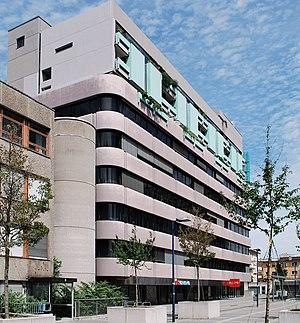
La Novotny Mähner Assoziierte est une entreprise d'architecture allemande installée à Offenbach am Main, dans le Land de Hesse, en Allemagne, près de Francfort-sur-le-Main. L'entreprise a été fondée par Fritz Novotny et Arthur Mähner. Elle se concentre depuis sa création sur des projets d'architecture moderne, elle est notamment connue pour la réalisation de plusieurs gratte-ciel situés dans le Land de Hesse.